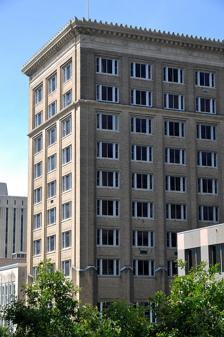
Building: Raleigh Banking and Trust Company Building
Country: United States of America
Year built: 1929
Historic building in North Carolina, US United States historic place Raleigh Banking and Trust Company Building U.S. National Register of Historic Places Raleigh Banking and Trust Company Building, September 2013 Show map of North Carolina Show map of the United States Location 5 W. Hargett St., Raleigh, North Carolina Coordinates 35°46′39″N 78°38′23″W / 35.77750°N 78.63972°W / 35.77750; -78.63972 Area less than one acre Built 1913 ( 1913 ) , 1928-1929, 1935-1936 Built by Hudson, John W. et al. Architect Underwood, H.A. Architectural style Classical Revival, Moderne NRHP reference No. 93000543 Added to NRHP June 17, 1993 Raleigh Banking and Trust Company Building , also known as the Raleigh Building, is a historic bank office building located at Raleigh, North Carolina . It is an eleven-story, seven bays wide and three bays deep, Classical Revival style skyscraper . It is a steel frame and brick veneer building with white terra cotta ornamental elements.  The first three stories were built in 1913, with the upper eight stories added in 1928–1929.  The first three floors were radically renovated in 1935–1936, with the addition of Art Moderne design elements. It was listed on the National Register of Historic Places in 1993. References